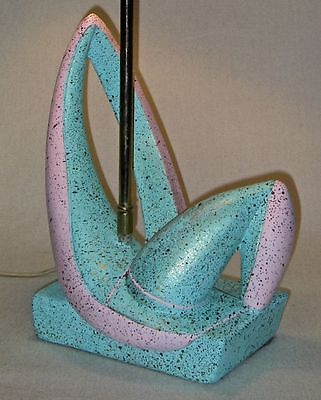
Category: lamp